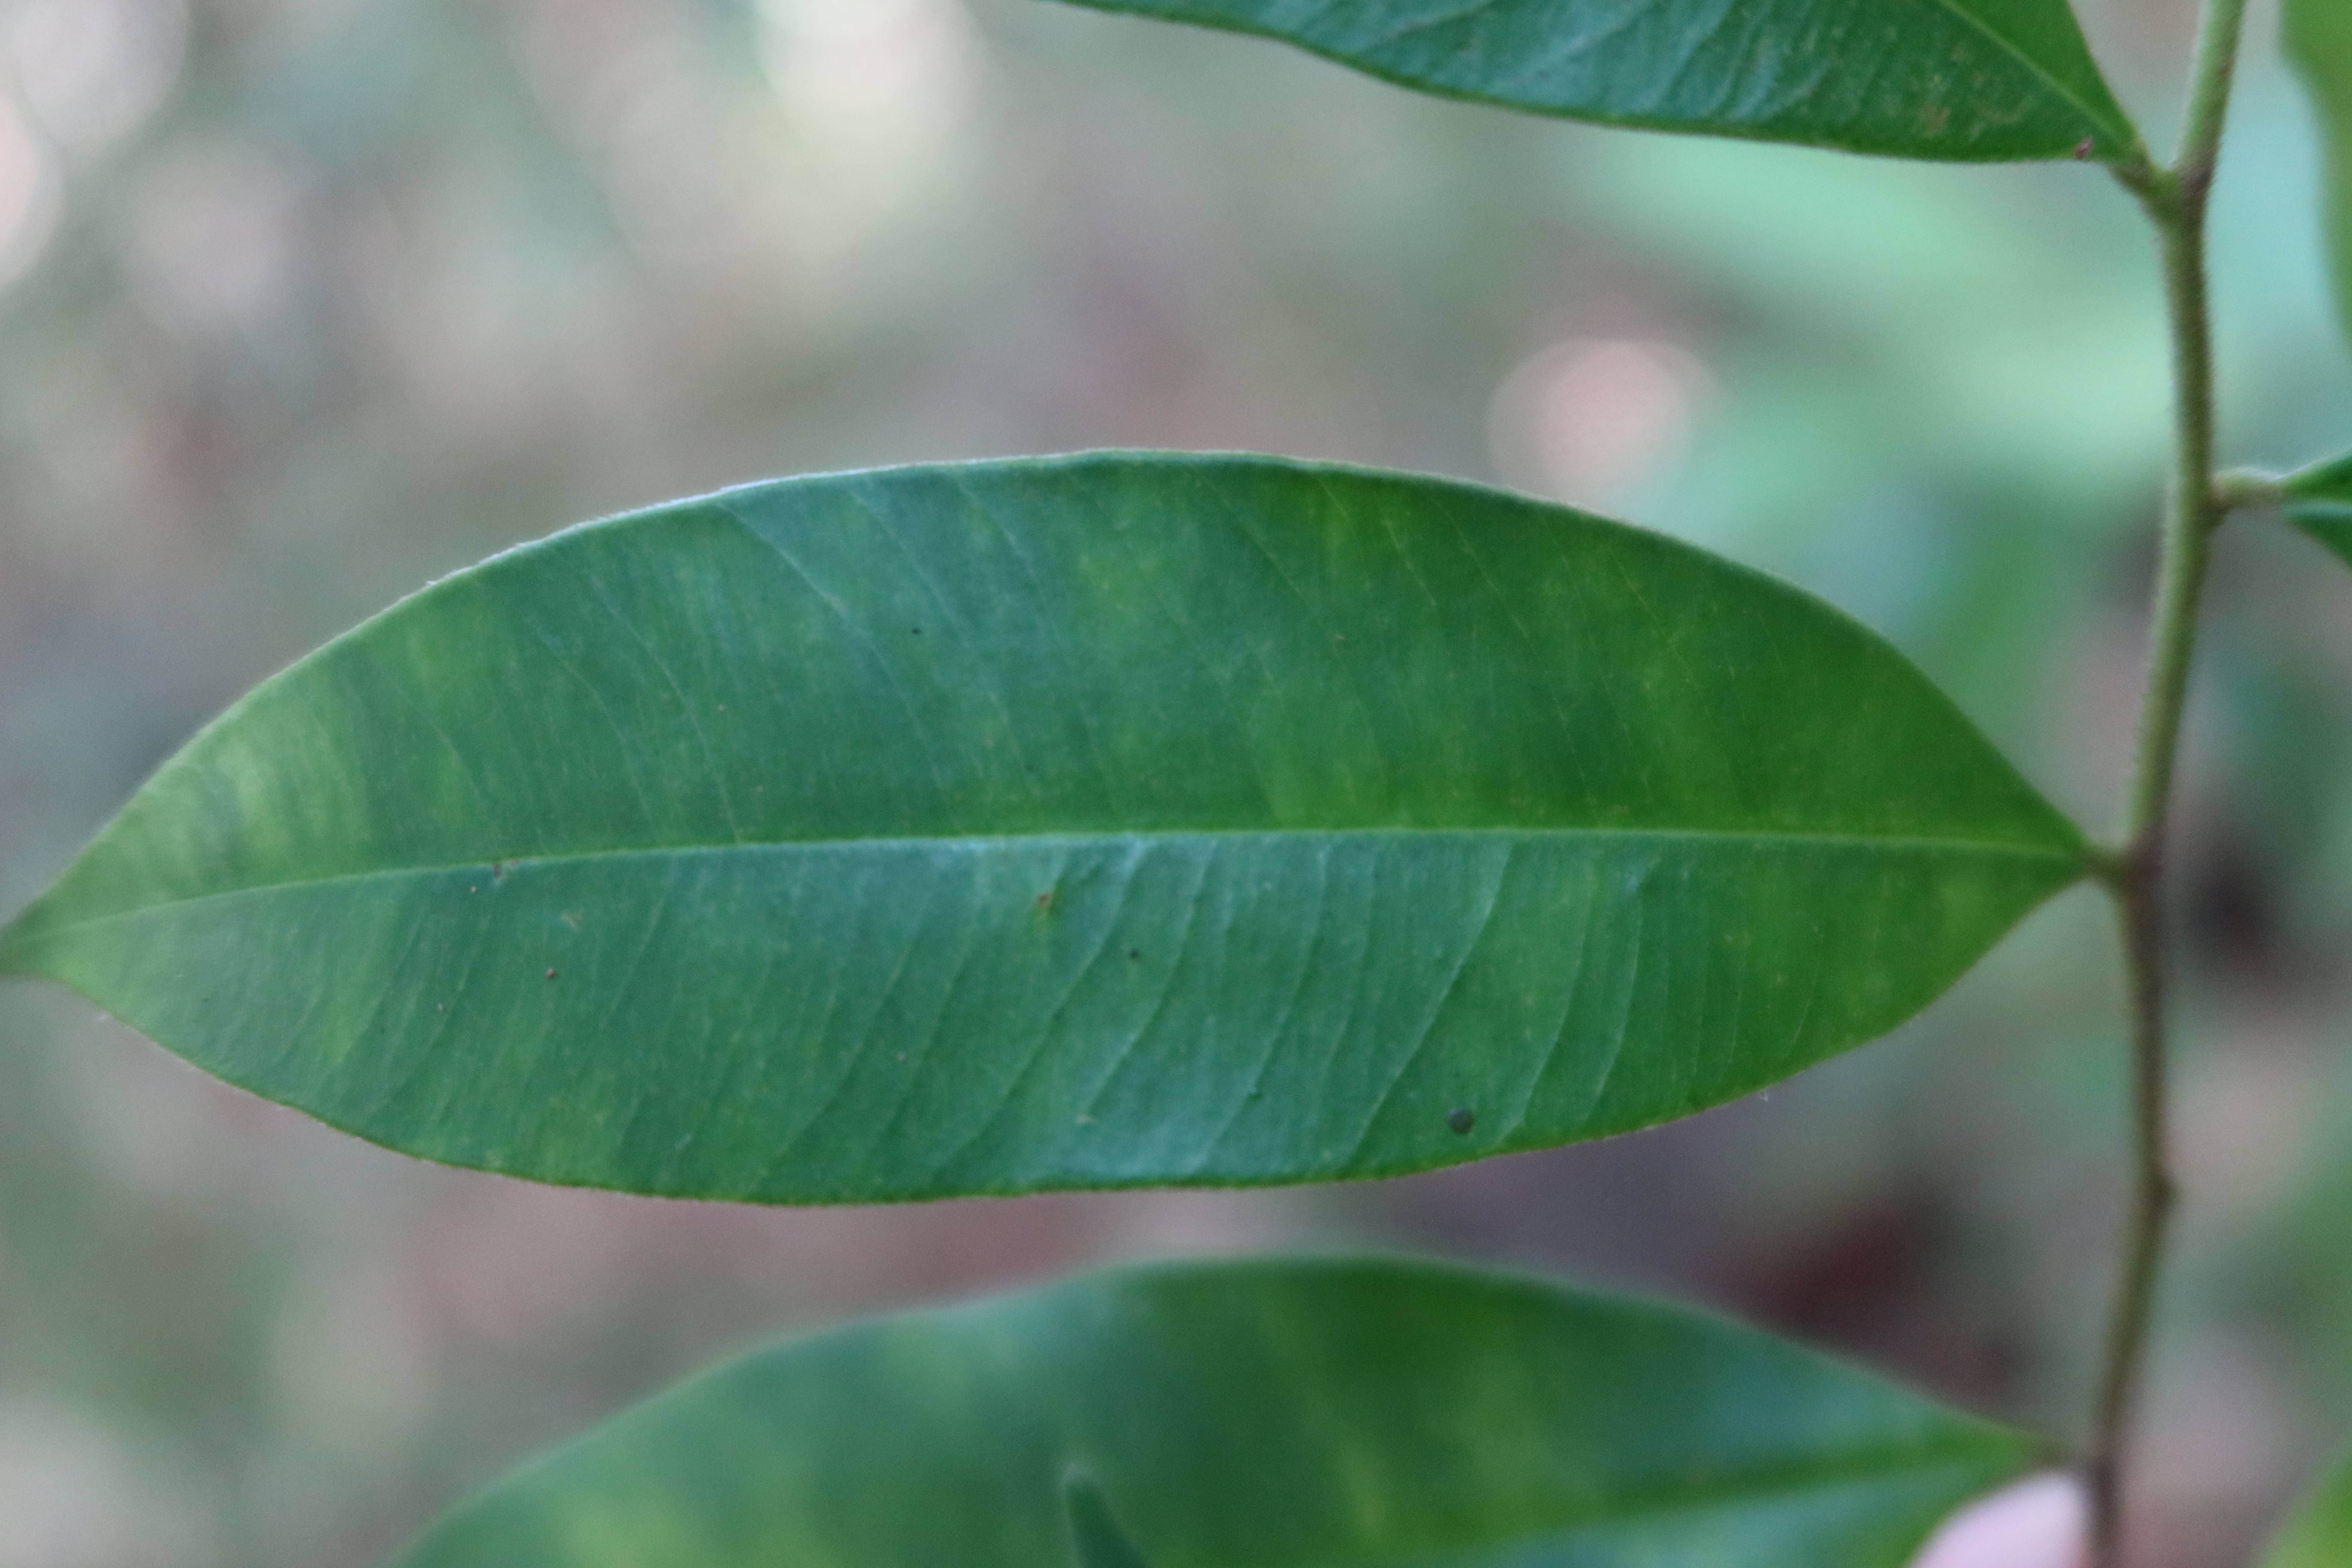
Label: Black spots